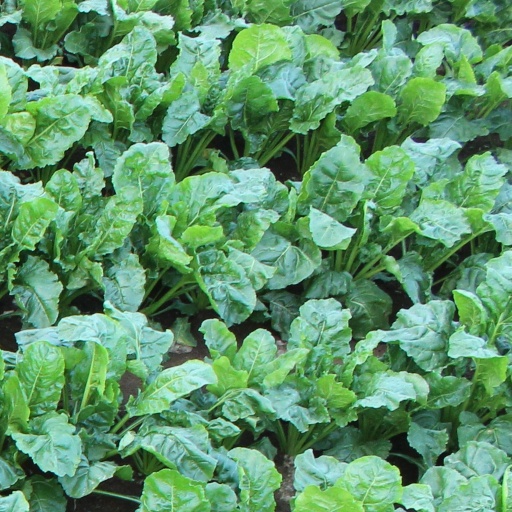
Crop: sugar beet